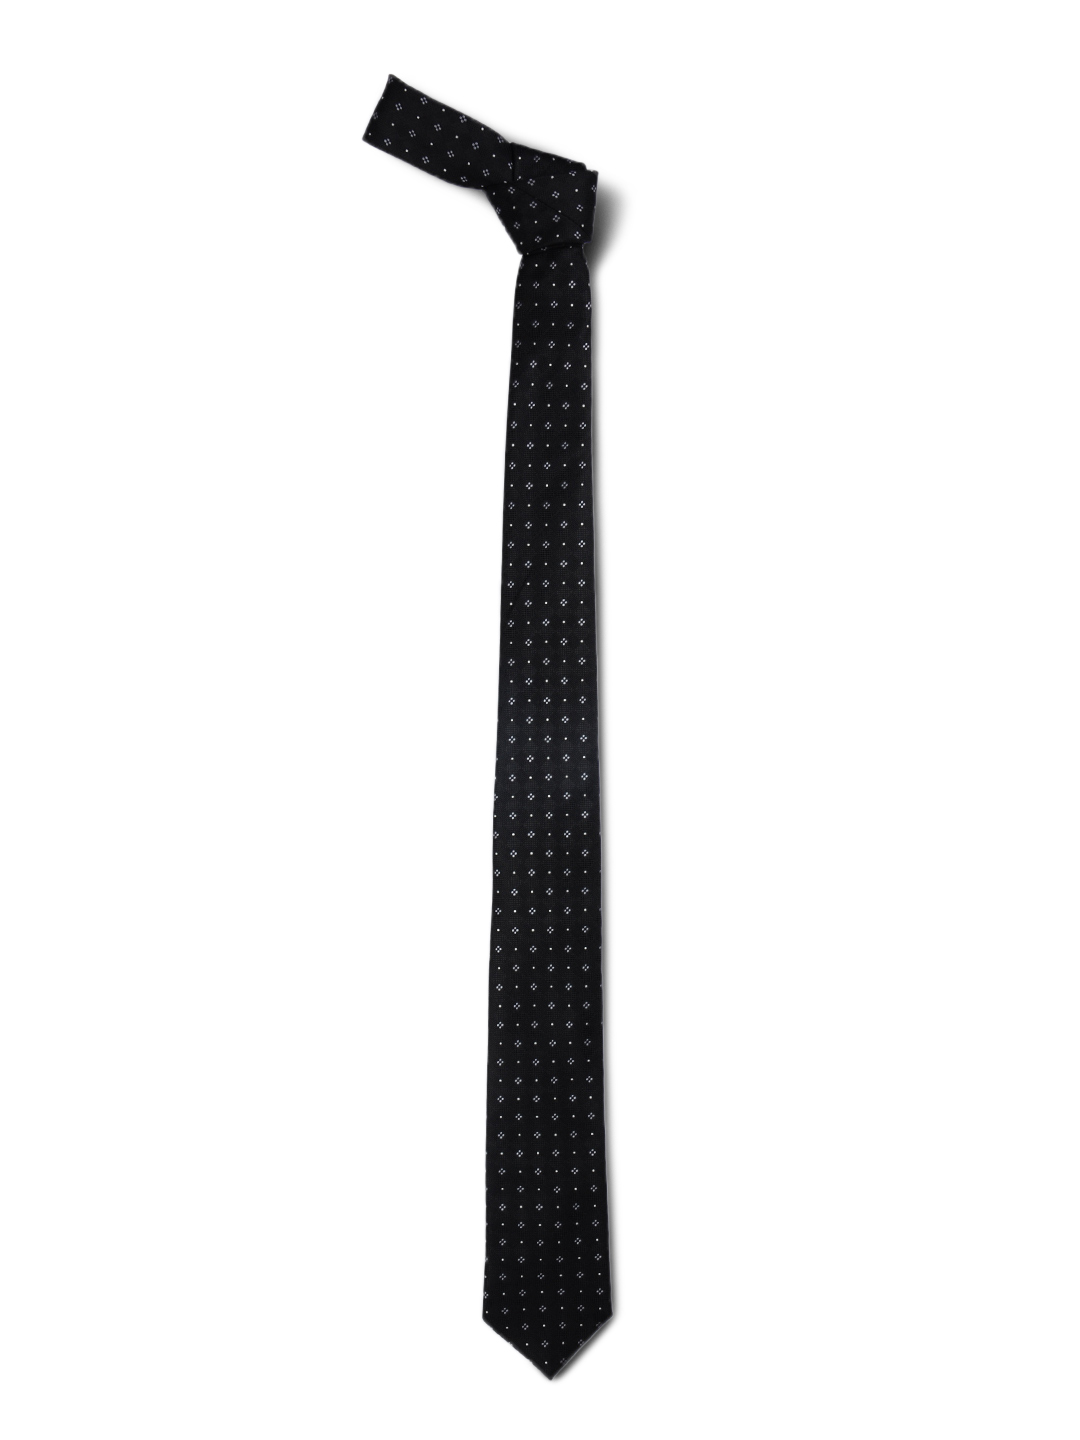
Reid & Taylor Men Black Tie
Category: Accessories / Ties / Ties
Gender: Men
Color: Black
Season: Summer 2012
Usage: Formal